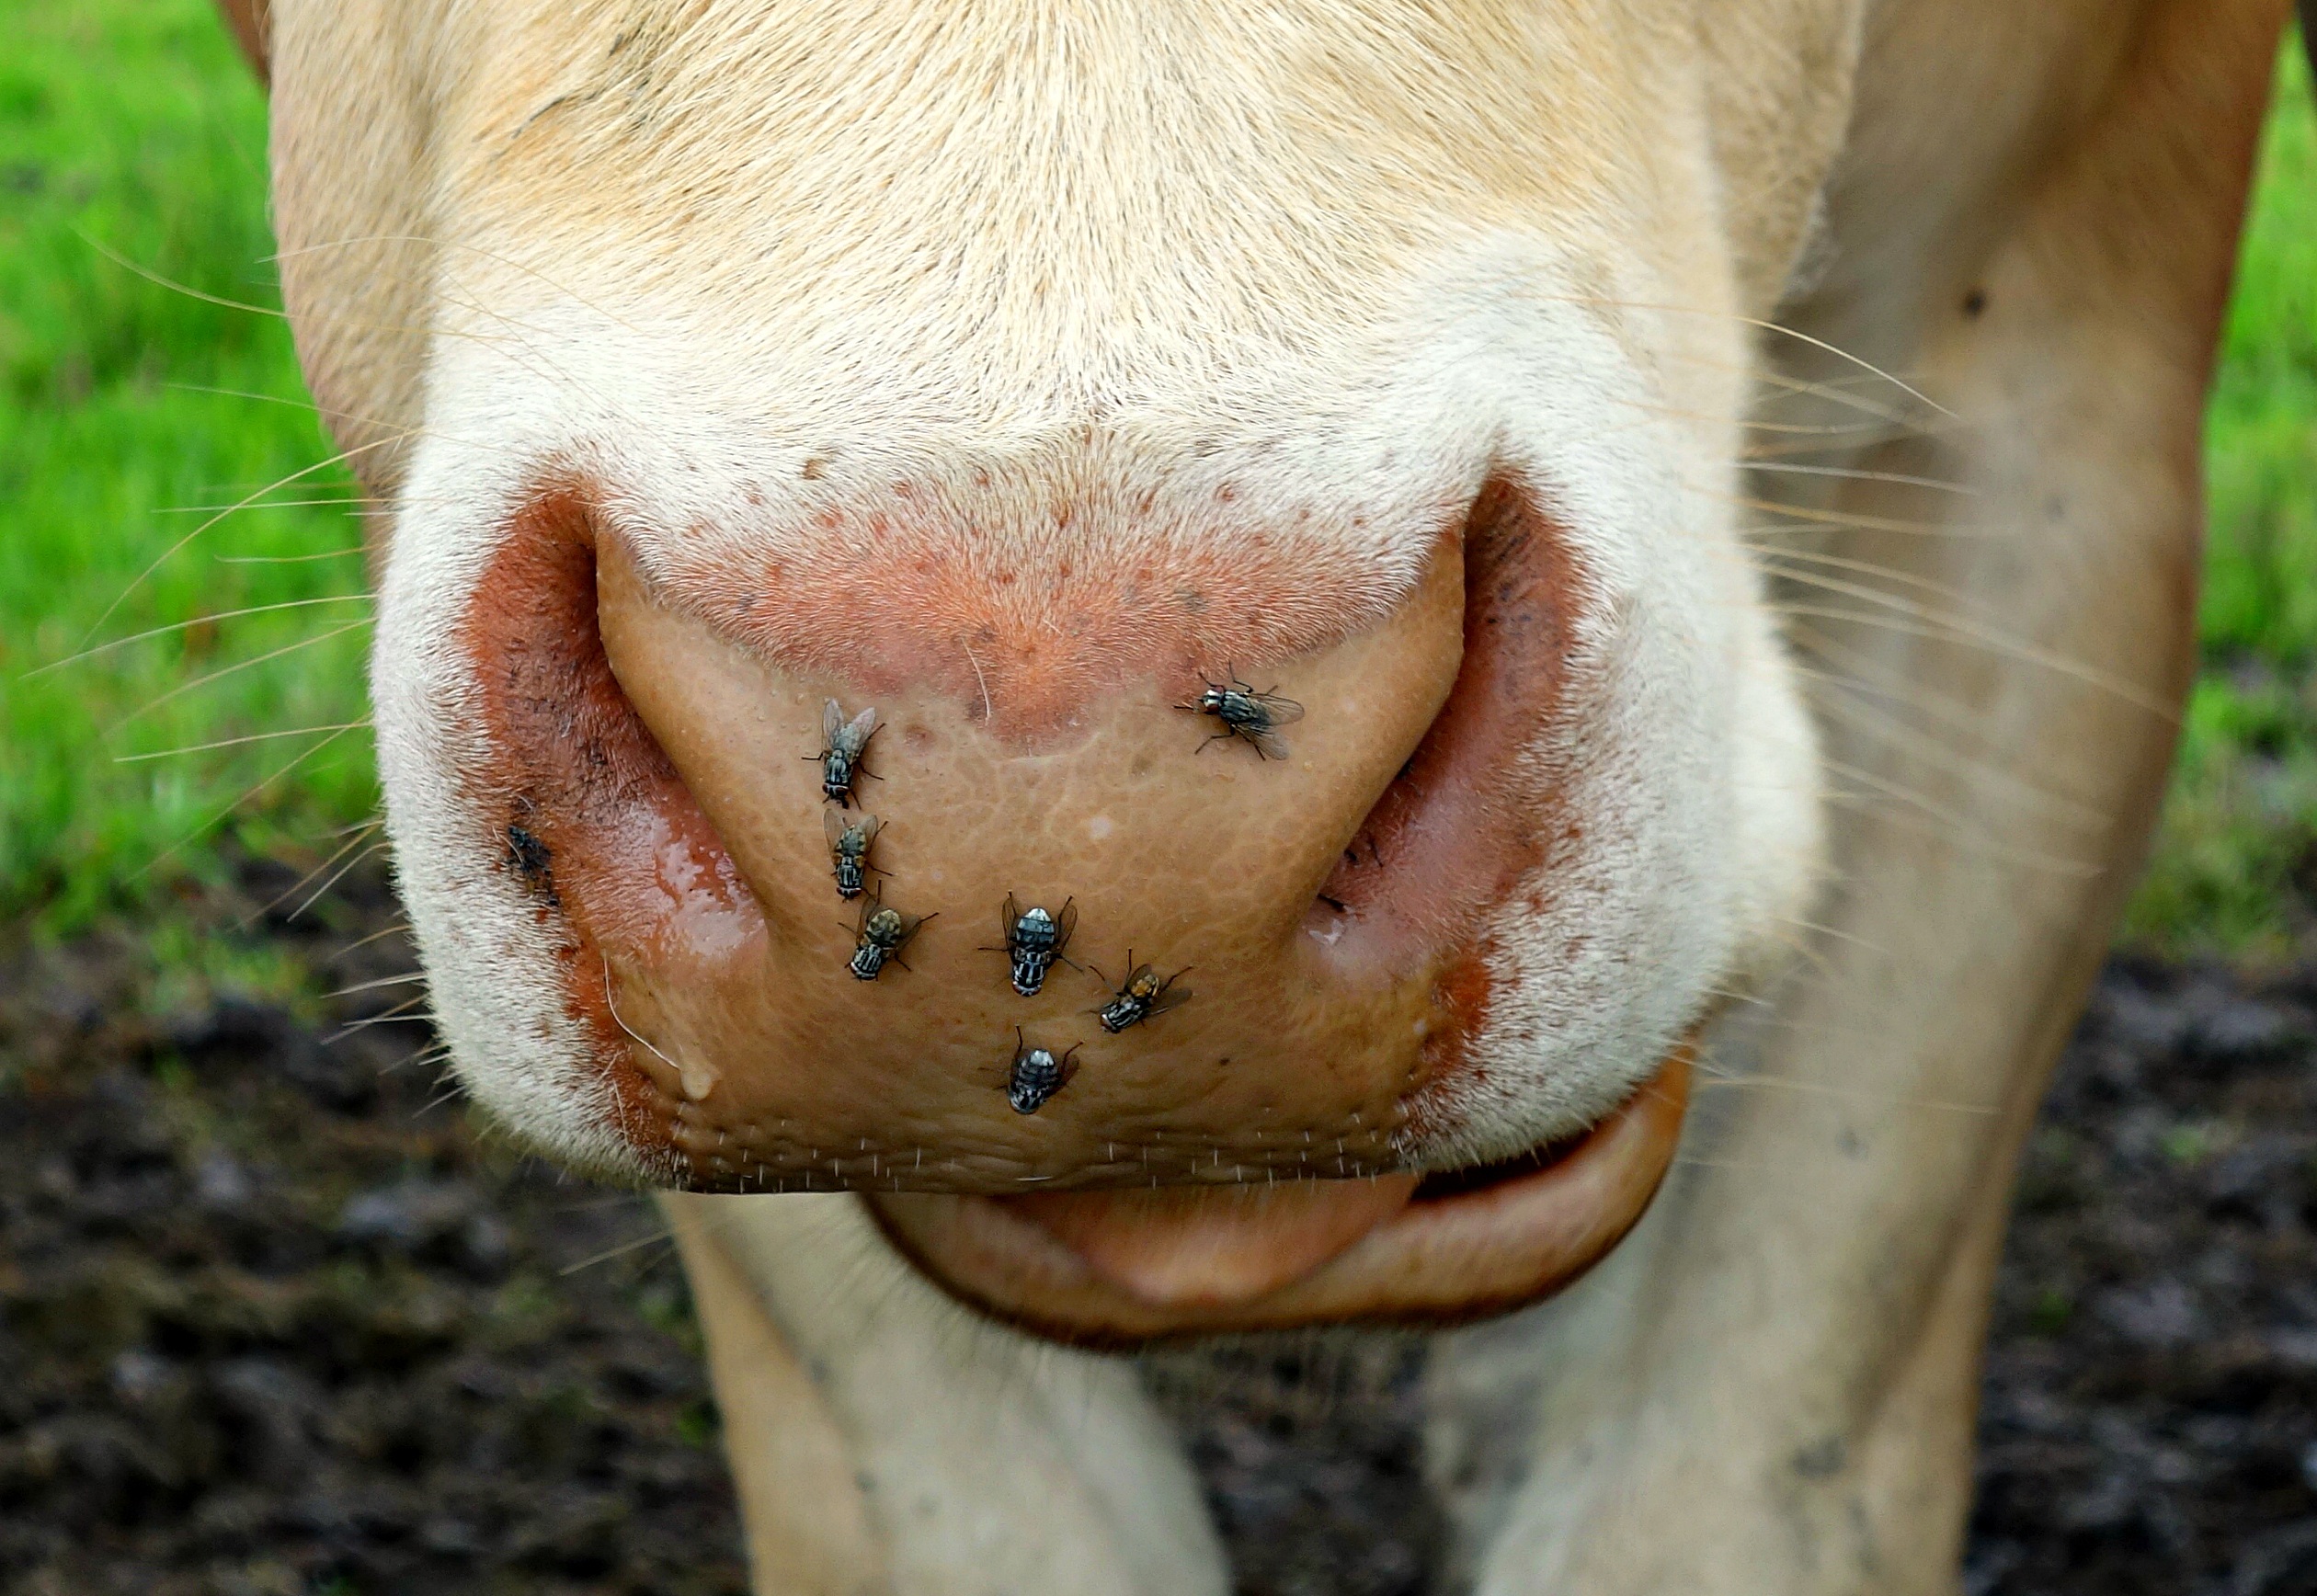
hand, field, meadow, countryside, animal, wildlife, cow, cattle, farming, pasture, livestock, mammal, bovine, fauna, close up, nose, head, skin, organ, chewing, cow head, cow nose